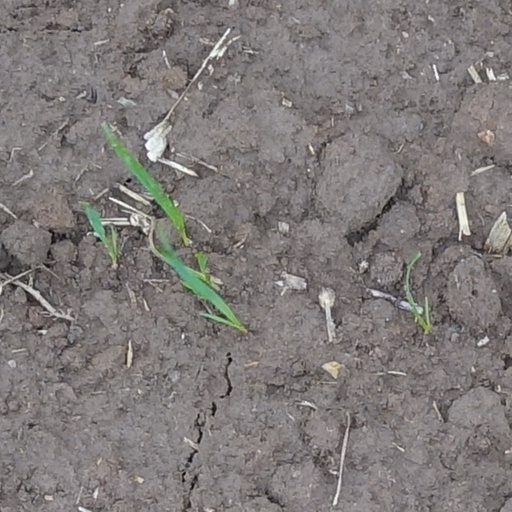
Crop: wheat